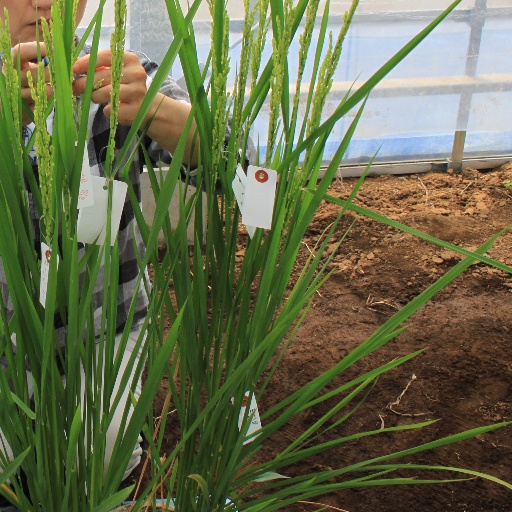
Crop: rice